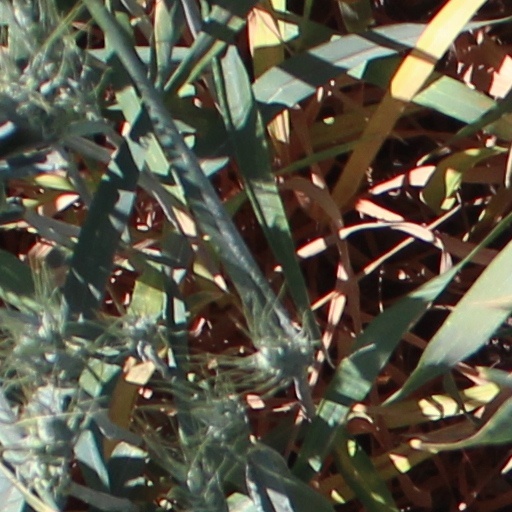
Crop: wheat